Tom Boardman (racing driver)

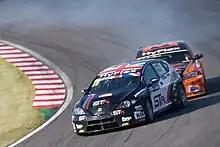
Boardman managed to hold off a charging Norbert Michelisz during Race 1 of the 2012 FIA WTCC Race of Japan.

Boardman made his World Touring Car Championship début in June at the Estoril round of the series as a reward for his performances in the Eurocup.